Open-pan salt making

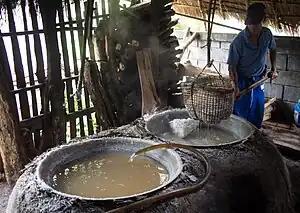
Salt is still produced in the traditional way in Bo Kluea, Nan Province, Thailand

Open-pan salt making is a method of salt production wherein salt is extracted from brine using open pans.